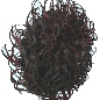
Label: Rambutan 1